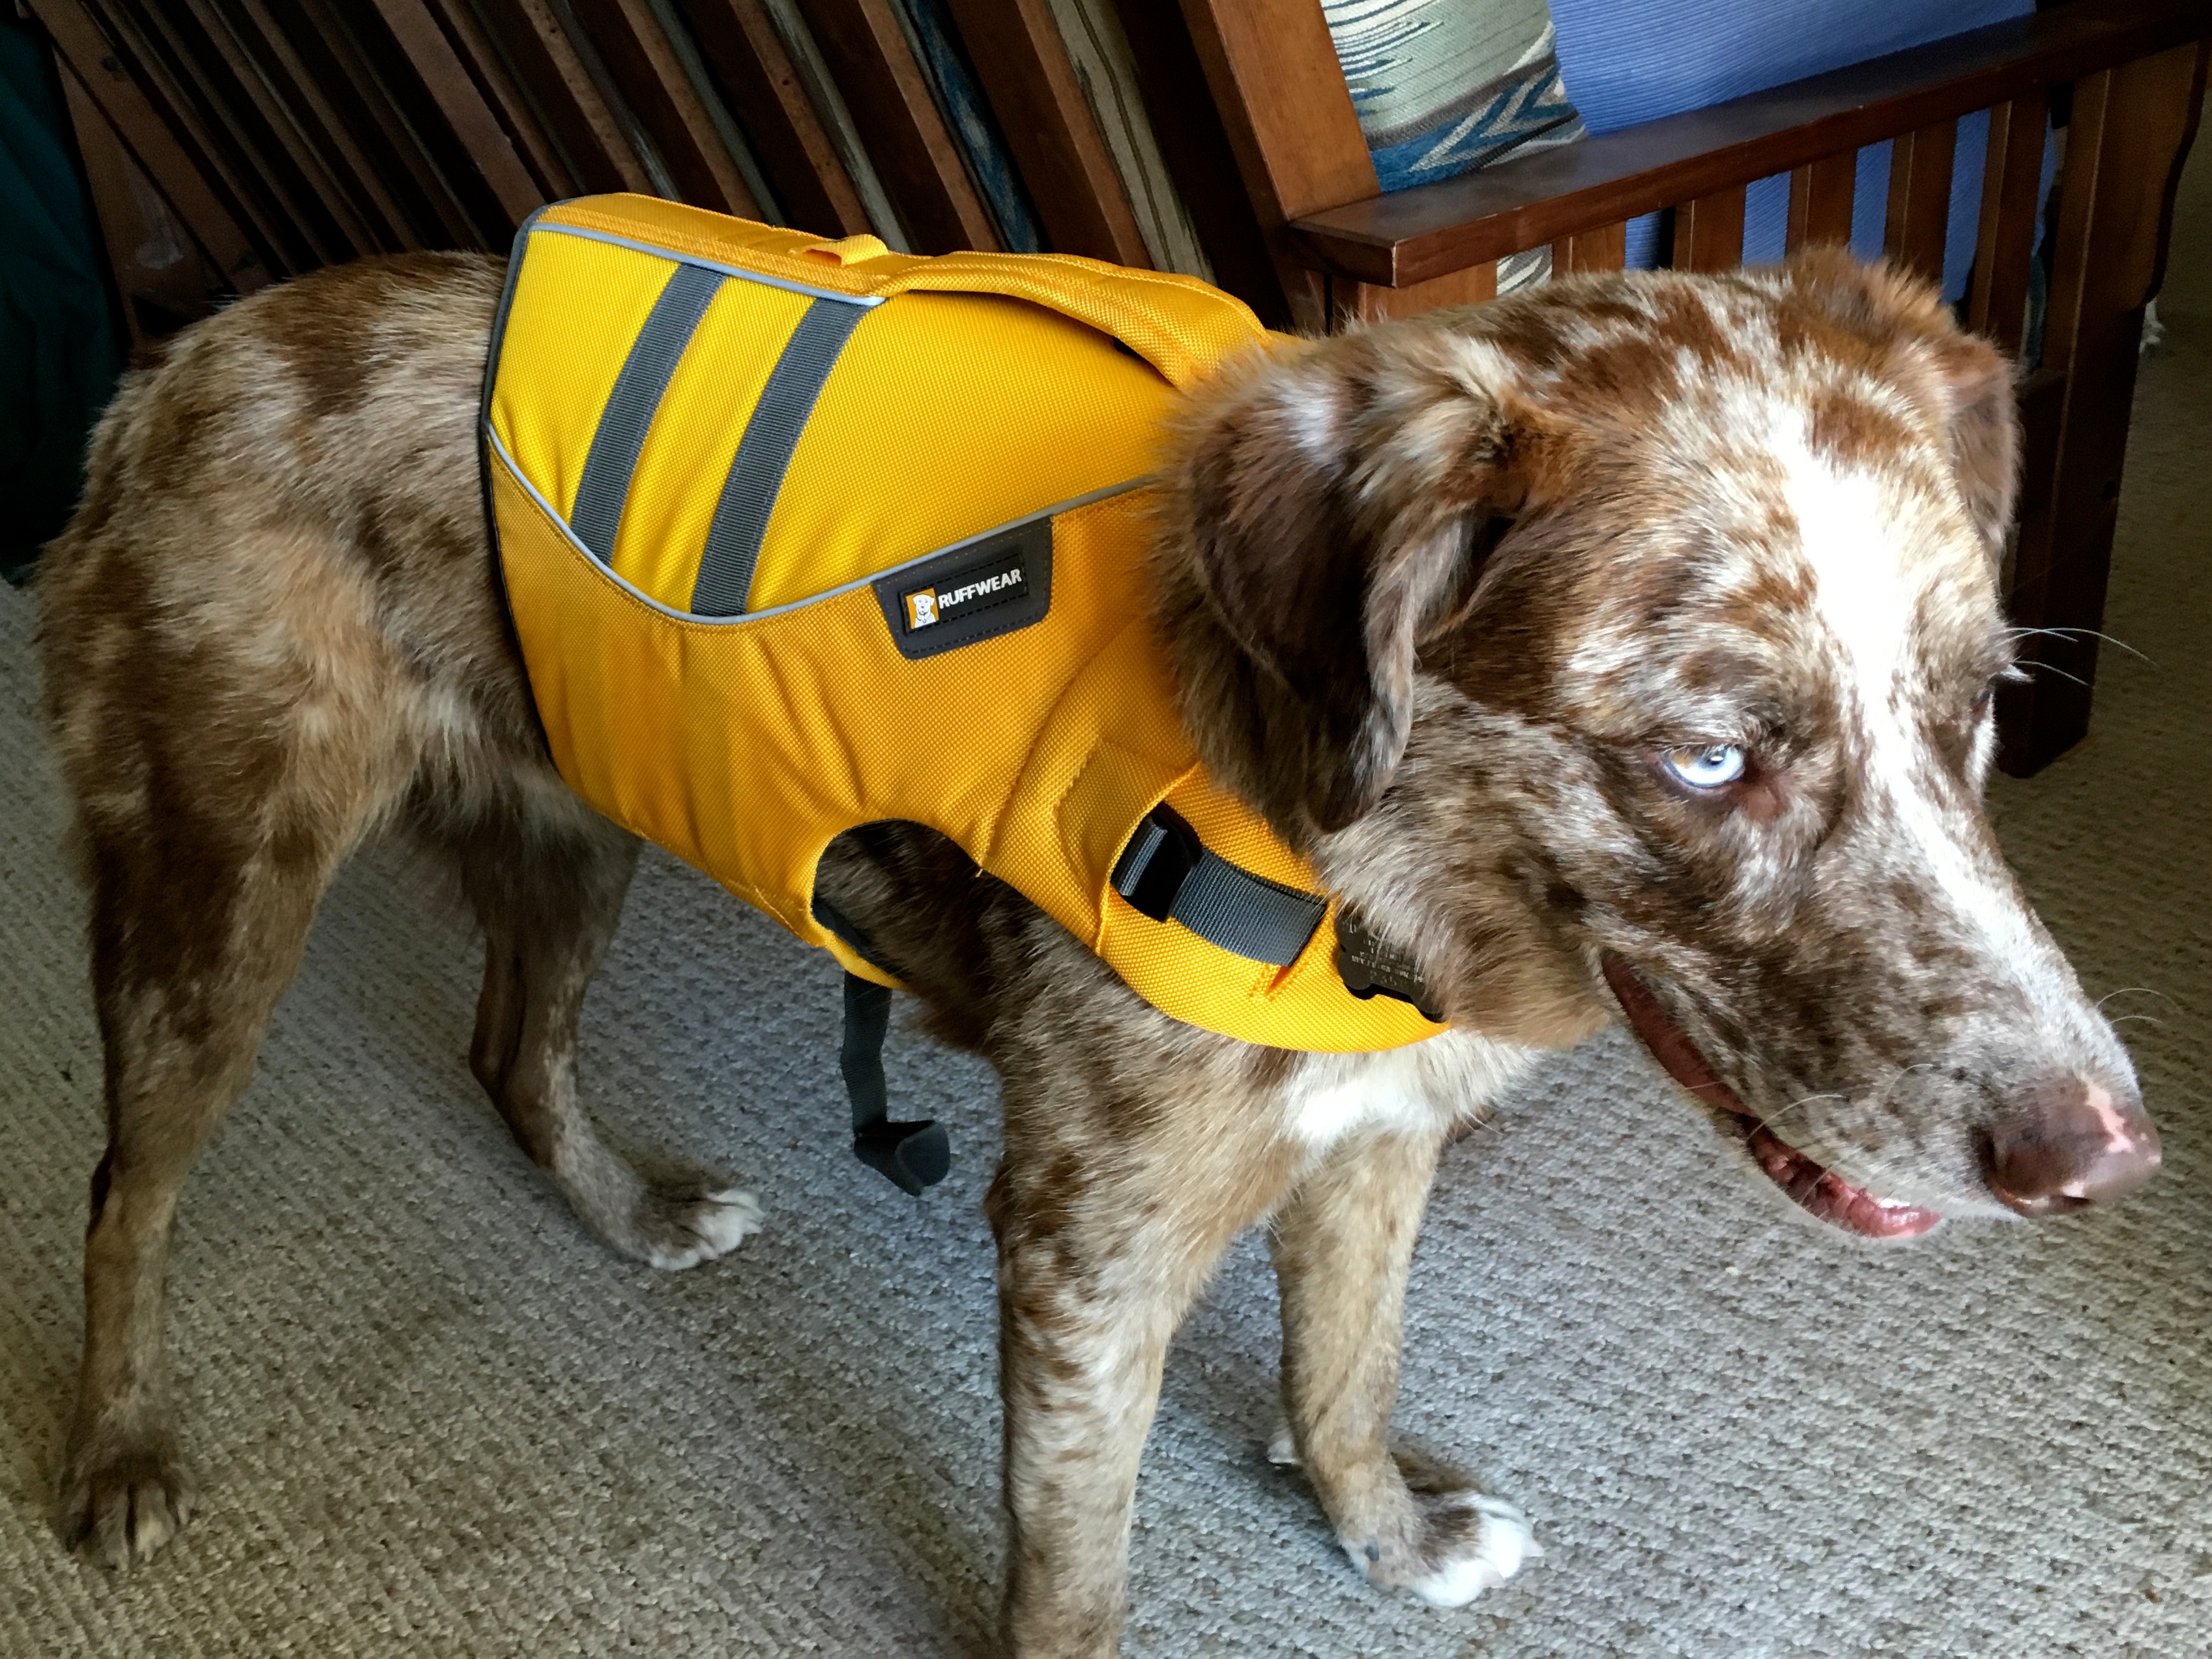
dog, mammal, vertebrate, felix, dog breed, animal shelter, street dog, dog like mammal, animal sports, dog crossbreeds, dog sports, lurcher